Chemorepulsion

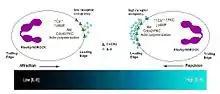
Directional Decision Making Mechanism in a Human Neutrophil

Chemorepulsion is enabled by the same gradient-sensing capability that governs chemotaxis. The gradient signal of the chemokinetic agent is received through specific receptors on the cell surface and is transduced through intracellular machinery to generate the directional response. The cell moves up a gradient of a chemoattractant or down a gradient of a chemorepellent. In addition to axon growth cones, the model organism "Dictyostelium discoideum" has been instrumental in determining the mechanisms that mediate chemorepulsion and immunorepulsion. The mechanisms of gradient-sensing and cell polarization in "D. discoideum" are remarkably conserved in human neutrophils.